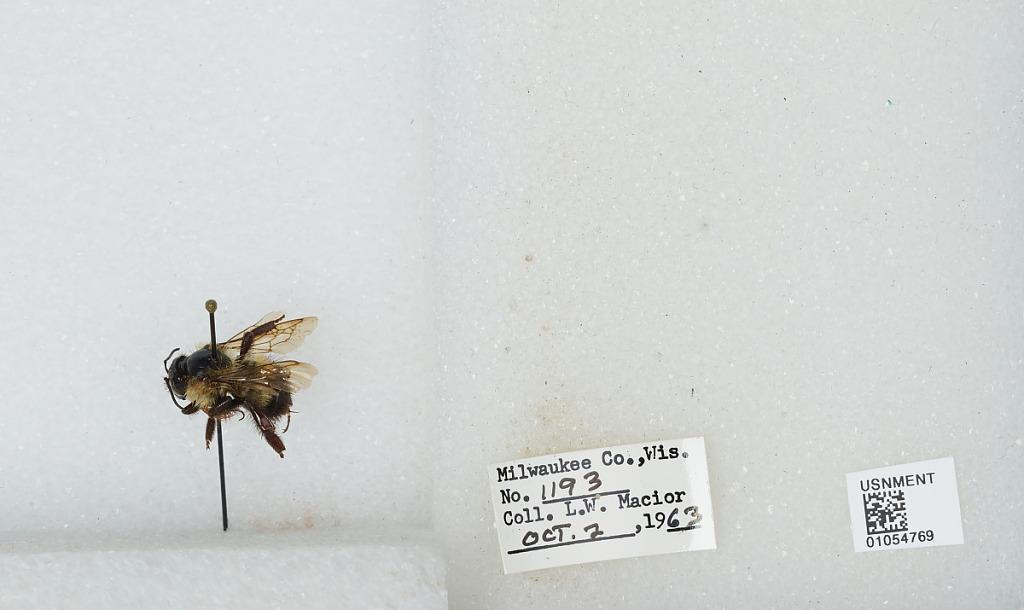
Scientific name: Bombus (Bombus) affinis Cresson
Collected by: L. Macior
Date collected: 1963-10-7
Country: United States
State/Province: Wisconsin
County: Milwaukee
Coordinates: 43, -87.9672